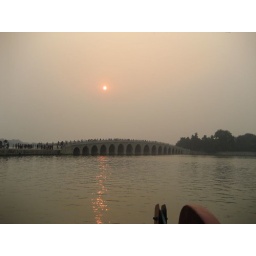
This was a bridge near the great corridor